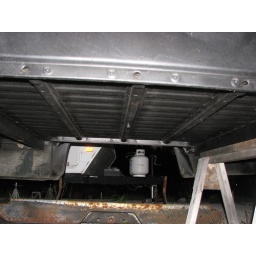
Shot of the underneath of the bed after wire brushing, eastwood rust converter, rust enscapulator paint and sprayed with truck bed coating.